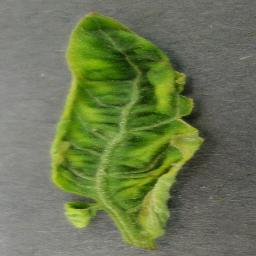
Label: Tomato___Tomato_Yellow_Leaf_Curl_Virus